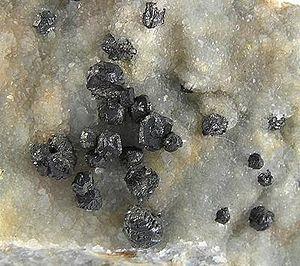
Le métacinabre est une espèce minérale de sulfure de mercure, de formule chimique HgS, avec des traces de zinc, sélénium, cadmium et fer. Il sert de minerai de mercure.